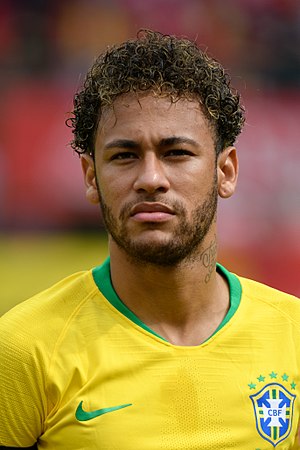
Neymar
Neymar med Brasilien i 2018
Neymar da Silva Santos Júnior, kendt som Neymar, er en brasiliansk fodboldspiller, der spiller som angriber for Paris Saint-Germain, hvortil han kom fra FC Barcelona efter fire sæsoner i denne klub.